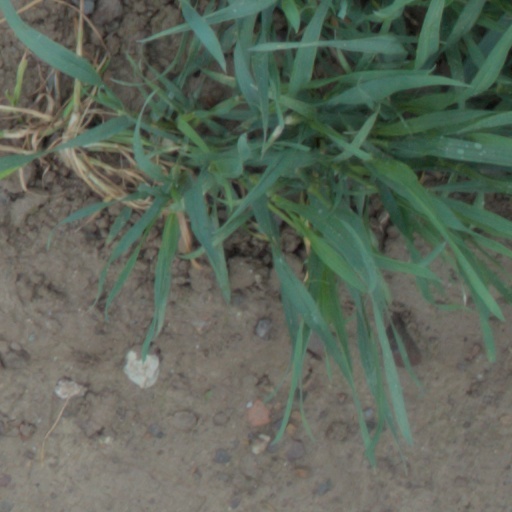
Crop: wheat